Diana (name)

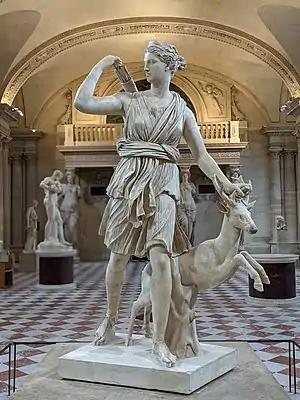
Diana was the Roman goddess of the hunt.

Diana is a feminine given name of Latin and Greek origins, referring to the Roman goddess Diana, goddess of the hunt and the moon.